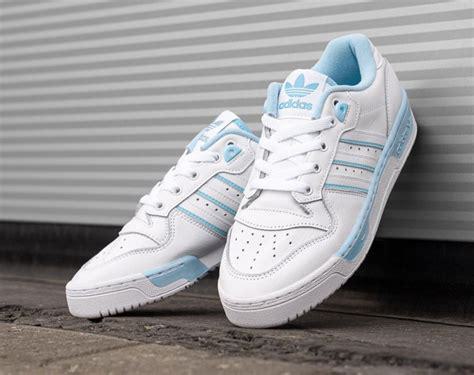
Brand: Adidas
Model: Rivalry